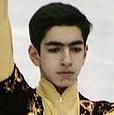
Age: 15